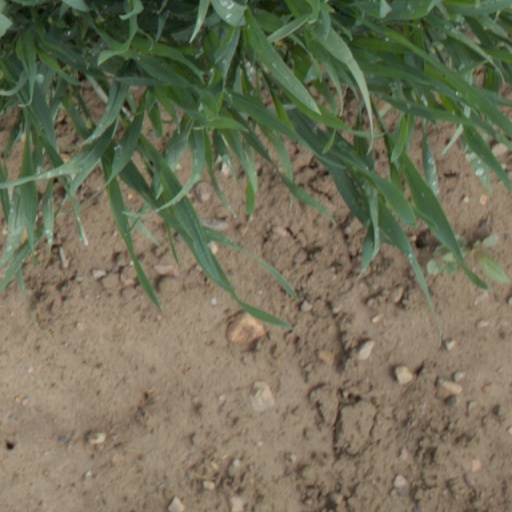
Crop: wheat